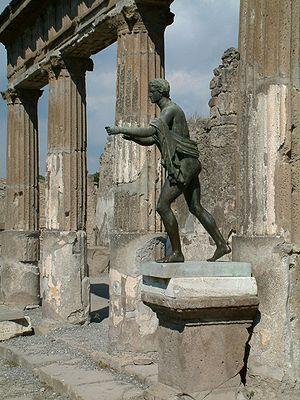
Pompéi est une ville et cité antique située en Campanie. Elle est célèbre pour avoir été ensevelie lors d'une éruption du Vésuve, volcan voisin de quelques kilomètres, au cours de l'automne 79 ap. J.-C.